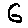
Label: 6